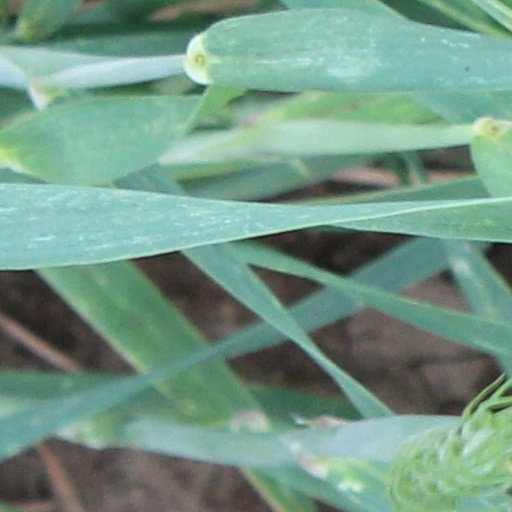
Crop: wheat